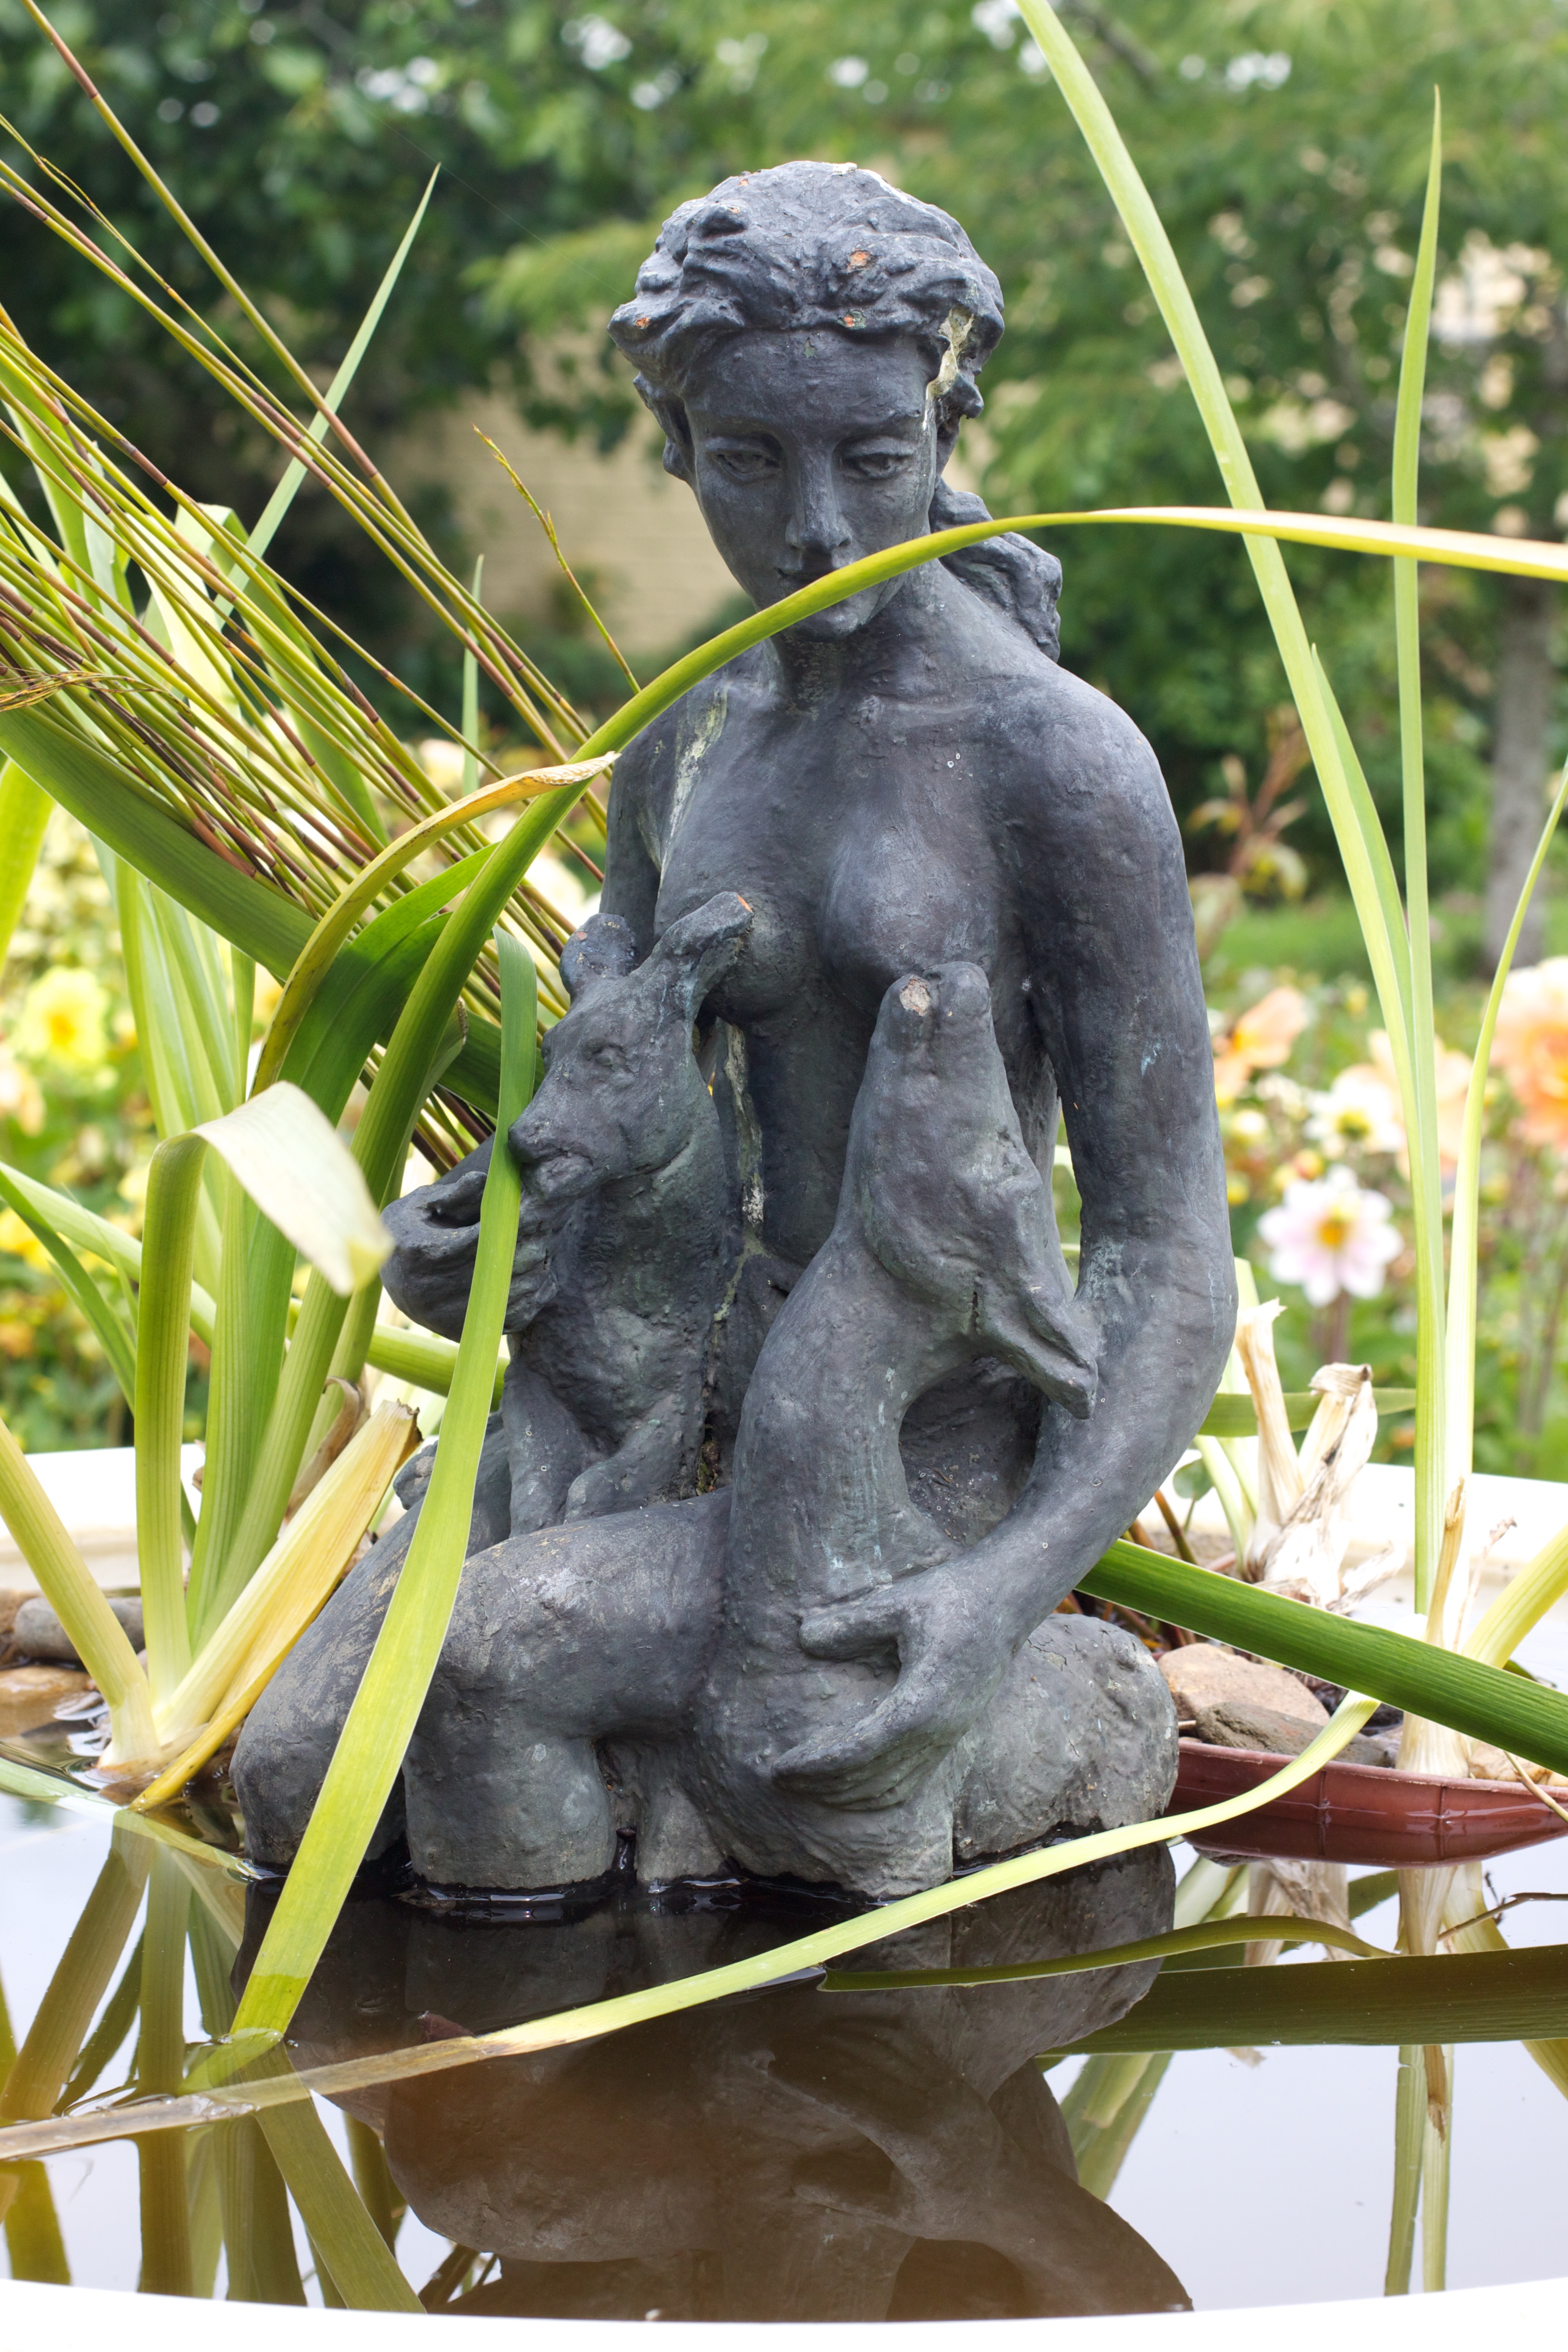
monument, statue, jungle, primate, sculpture, art, auodyssey